Priddy Mineries

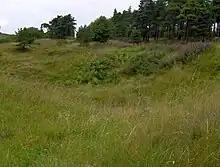
Priddy Mineries

Priddy Mineries is a nature reserve previously run by the Somerset Wildlife Trust. It is in the village of Priddy, on the Mendip Hills in Somerset.